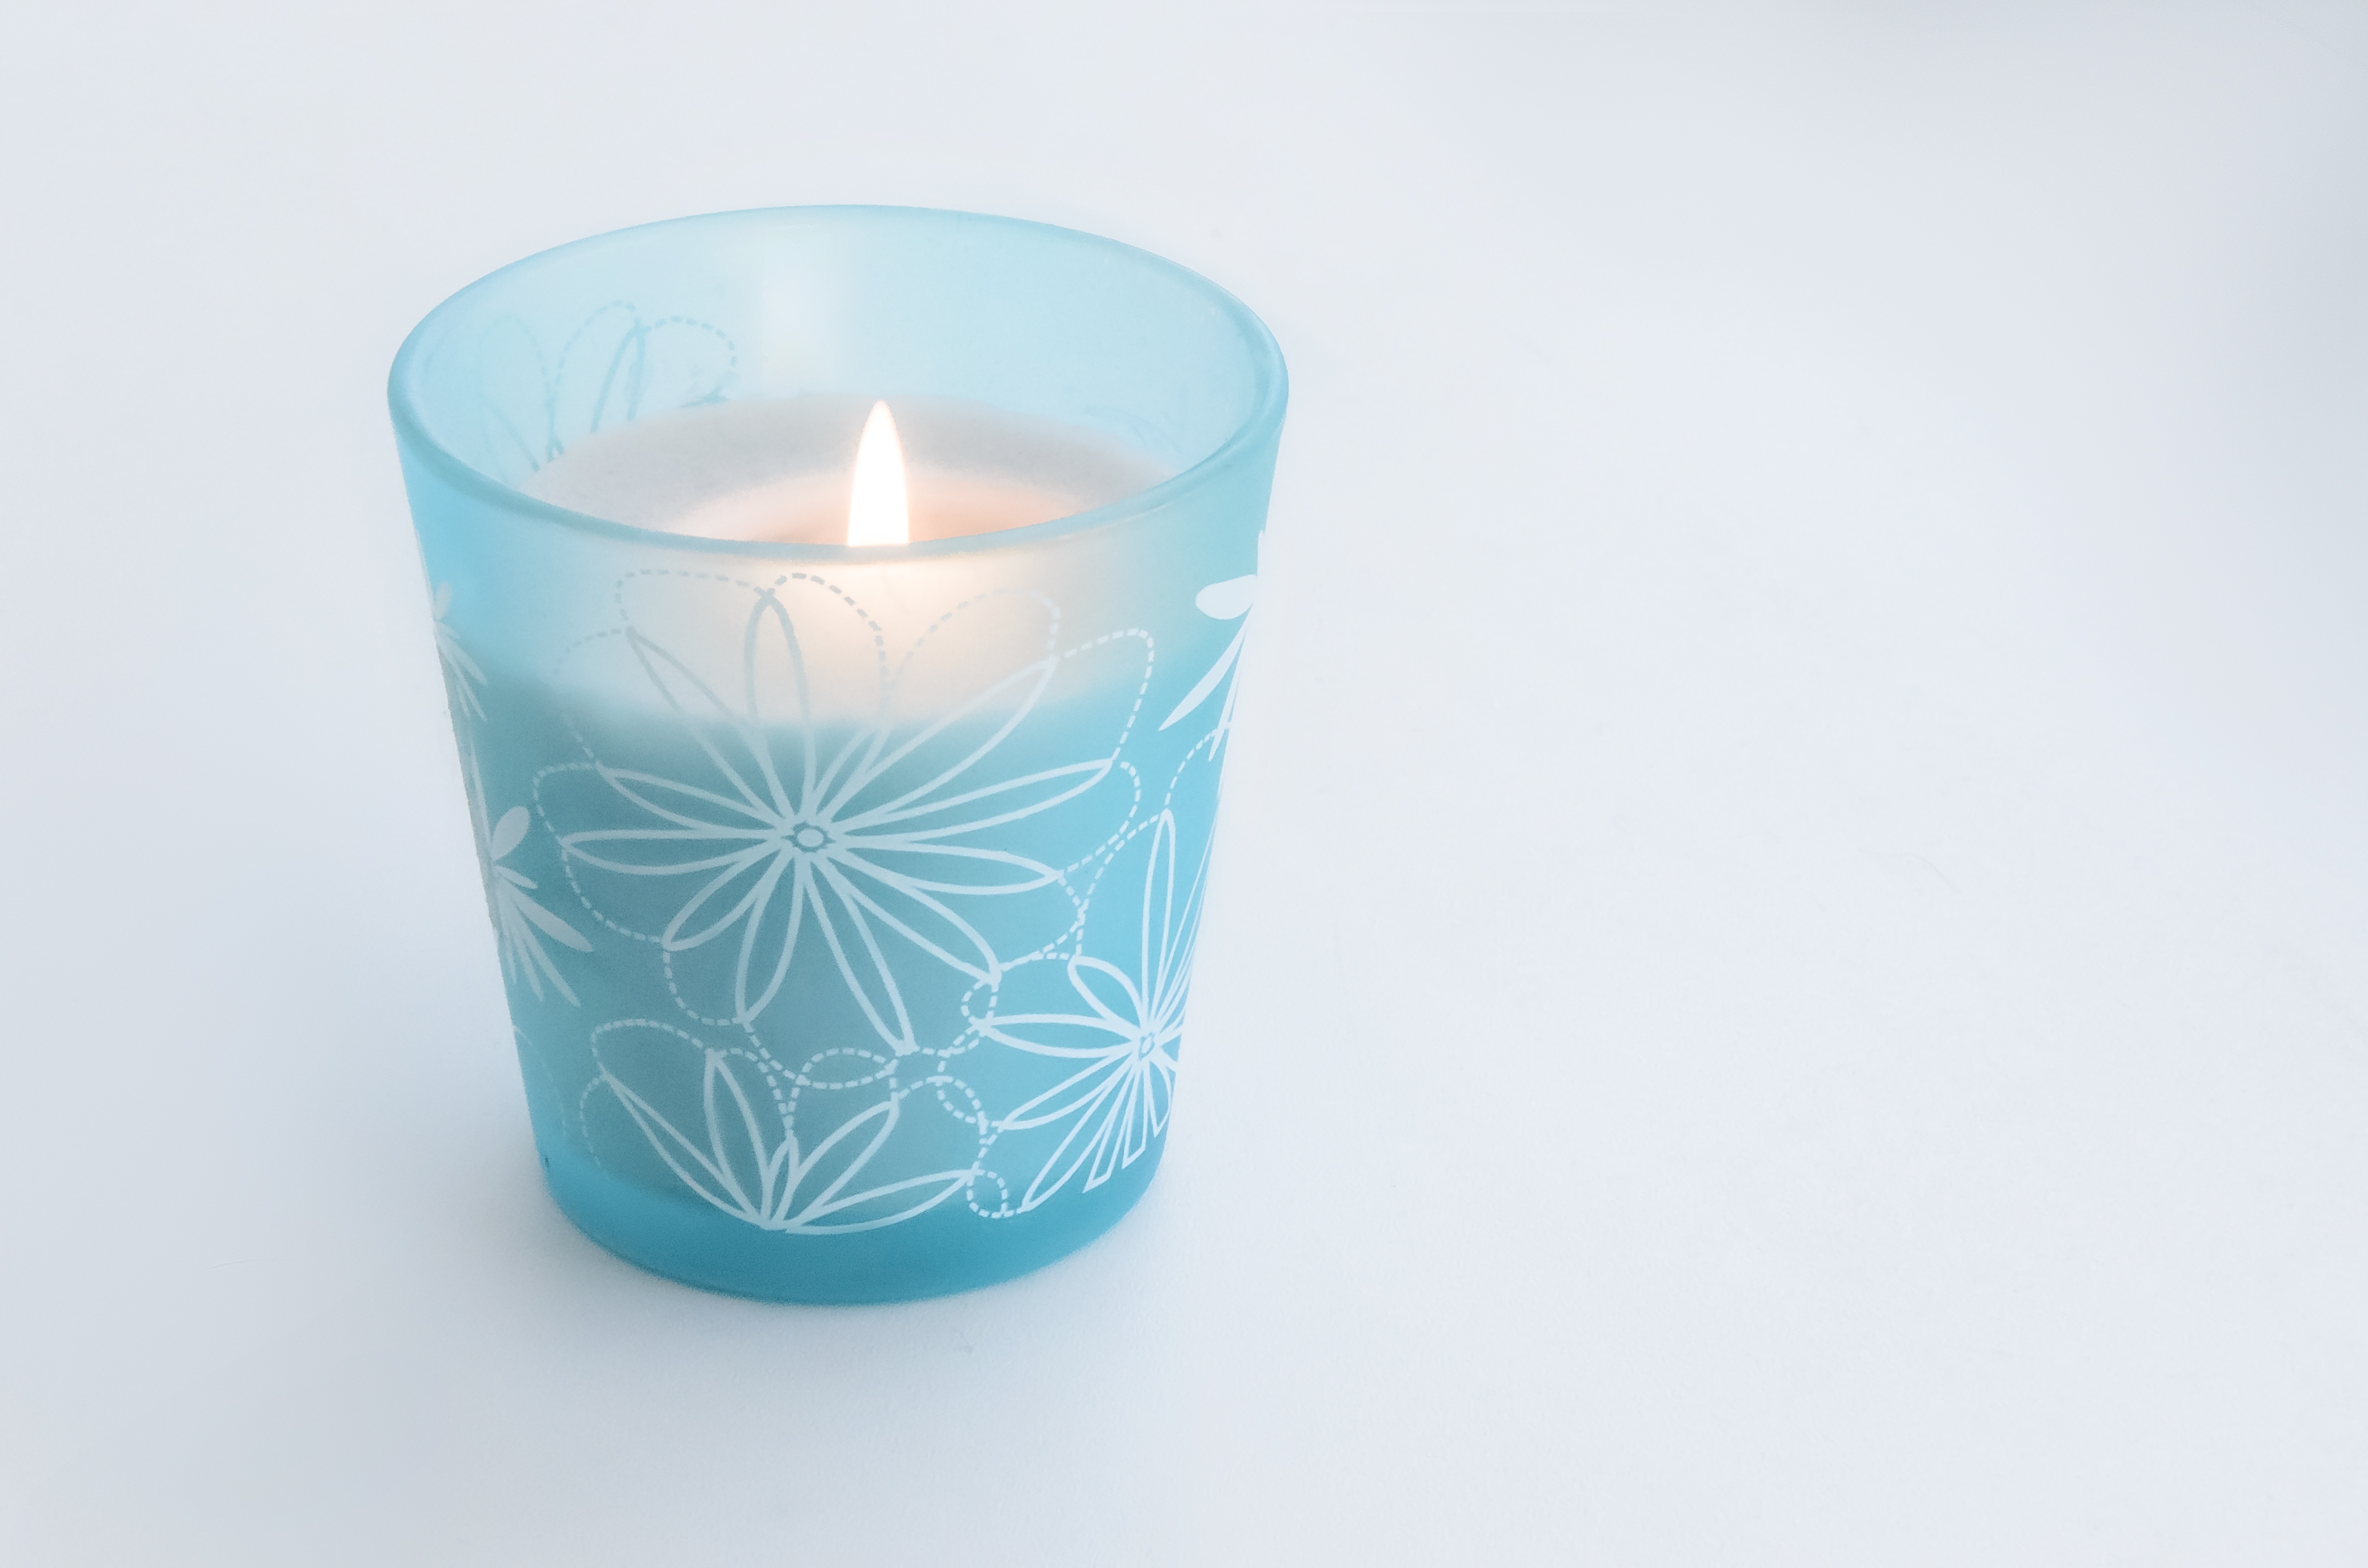
glass, cup, vase, ceramic, fire, blue, candle, lighting, decor, product, flowerpot